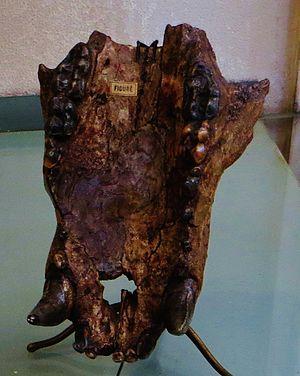
Ursus etruscus, appelé aussi Ours étrusque, est une espèce fossile de carnivores caniformes de la famille des Ursidae.